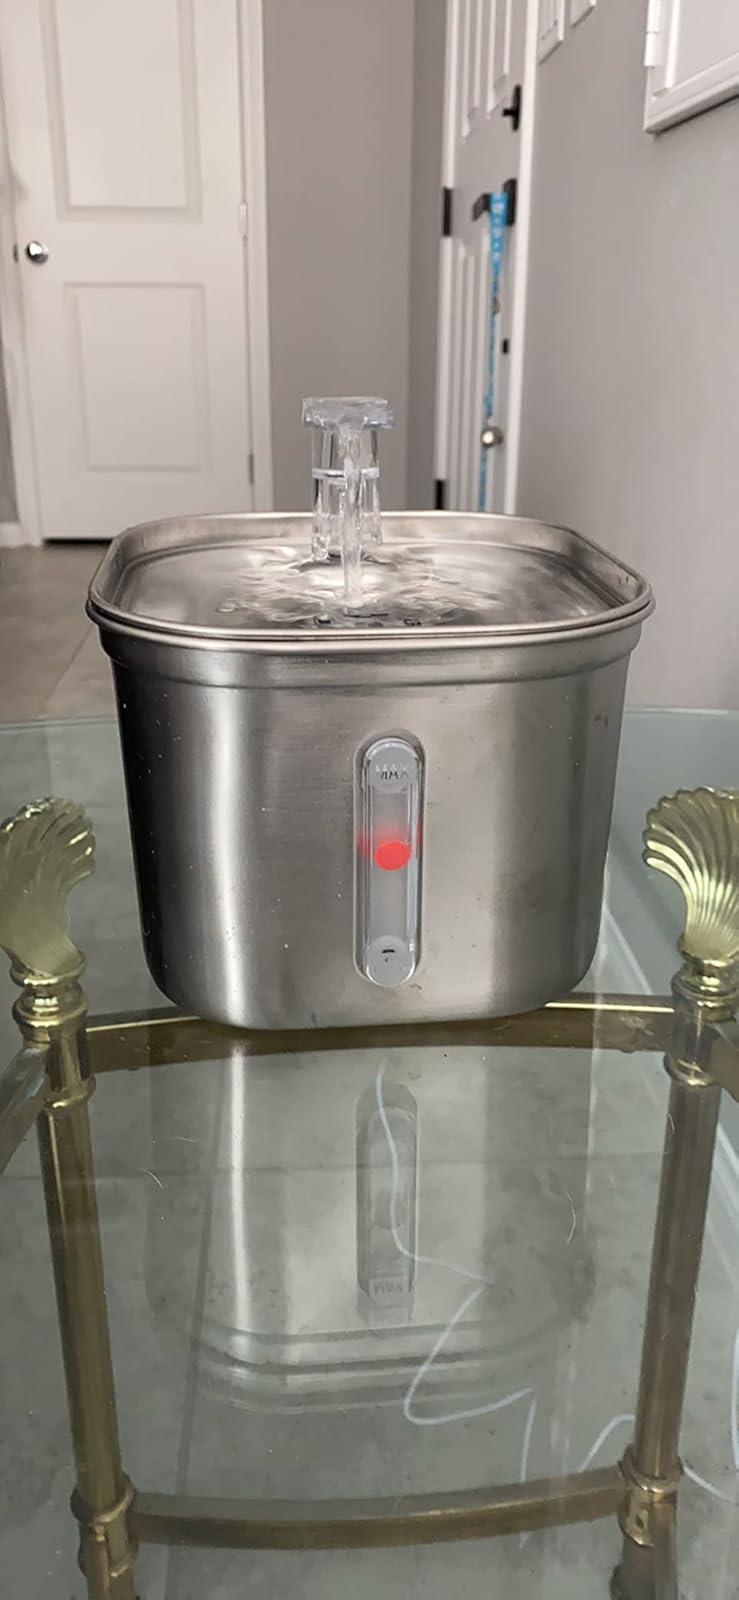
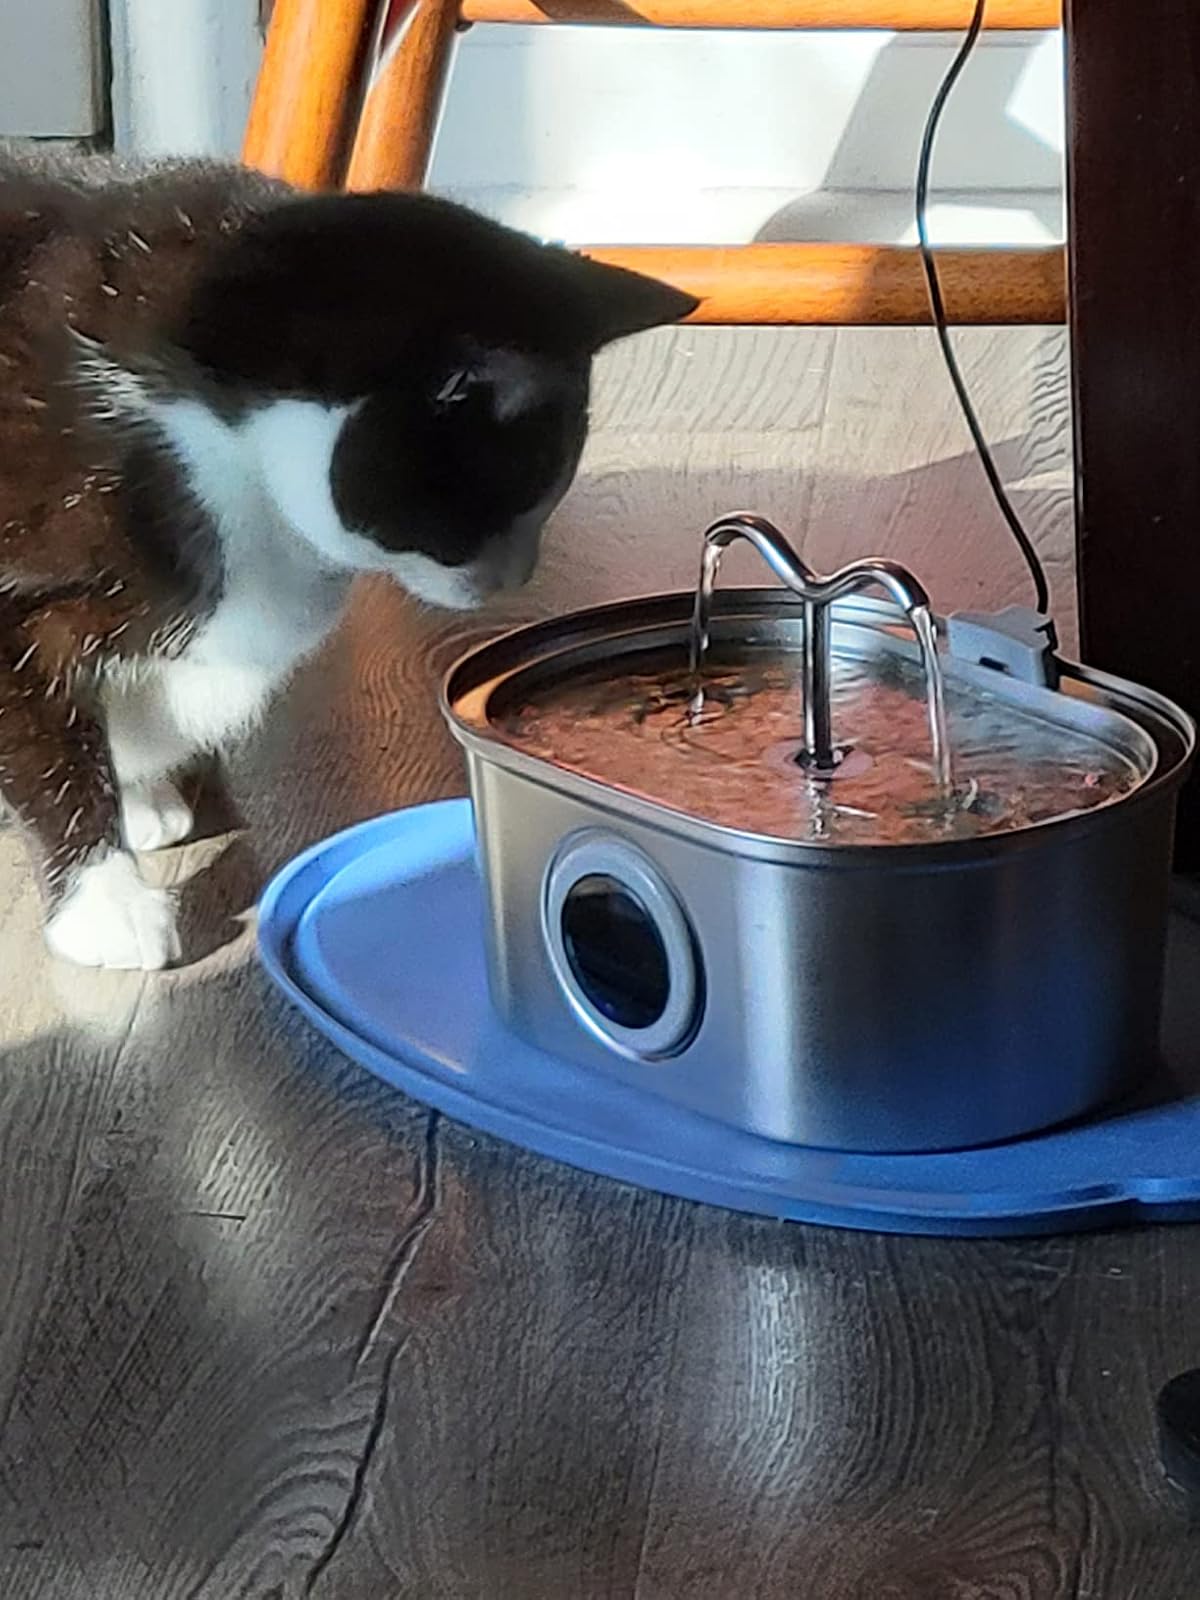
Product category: items_bowl
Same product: no